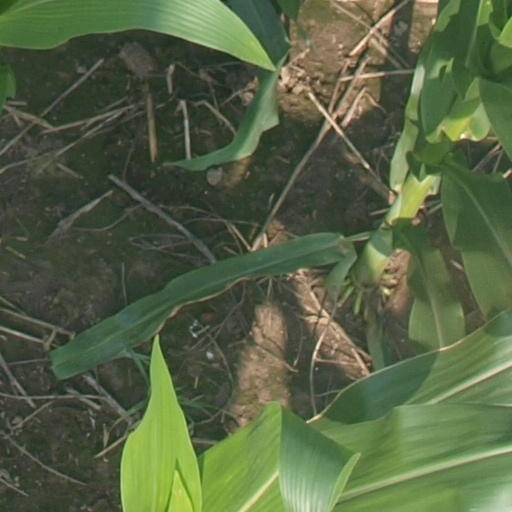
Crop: maize; corn